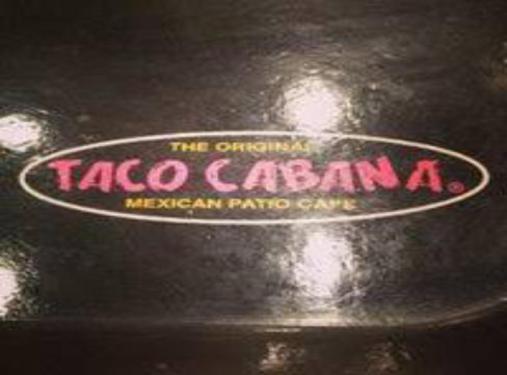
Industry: Food